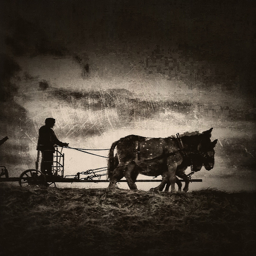
black and white image of a person riding on a horse plow
A man drives his horses over the field.
A black-and-white photo of two horses pulling a carriage.
some horses are pulling a person on a cart
A man on a chariot being pulled by horses